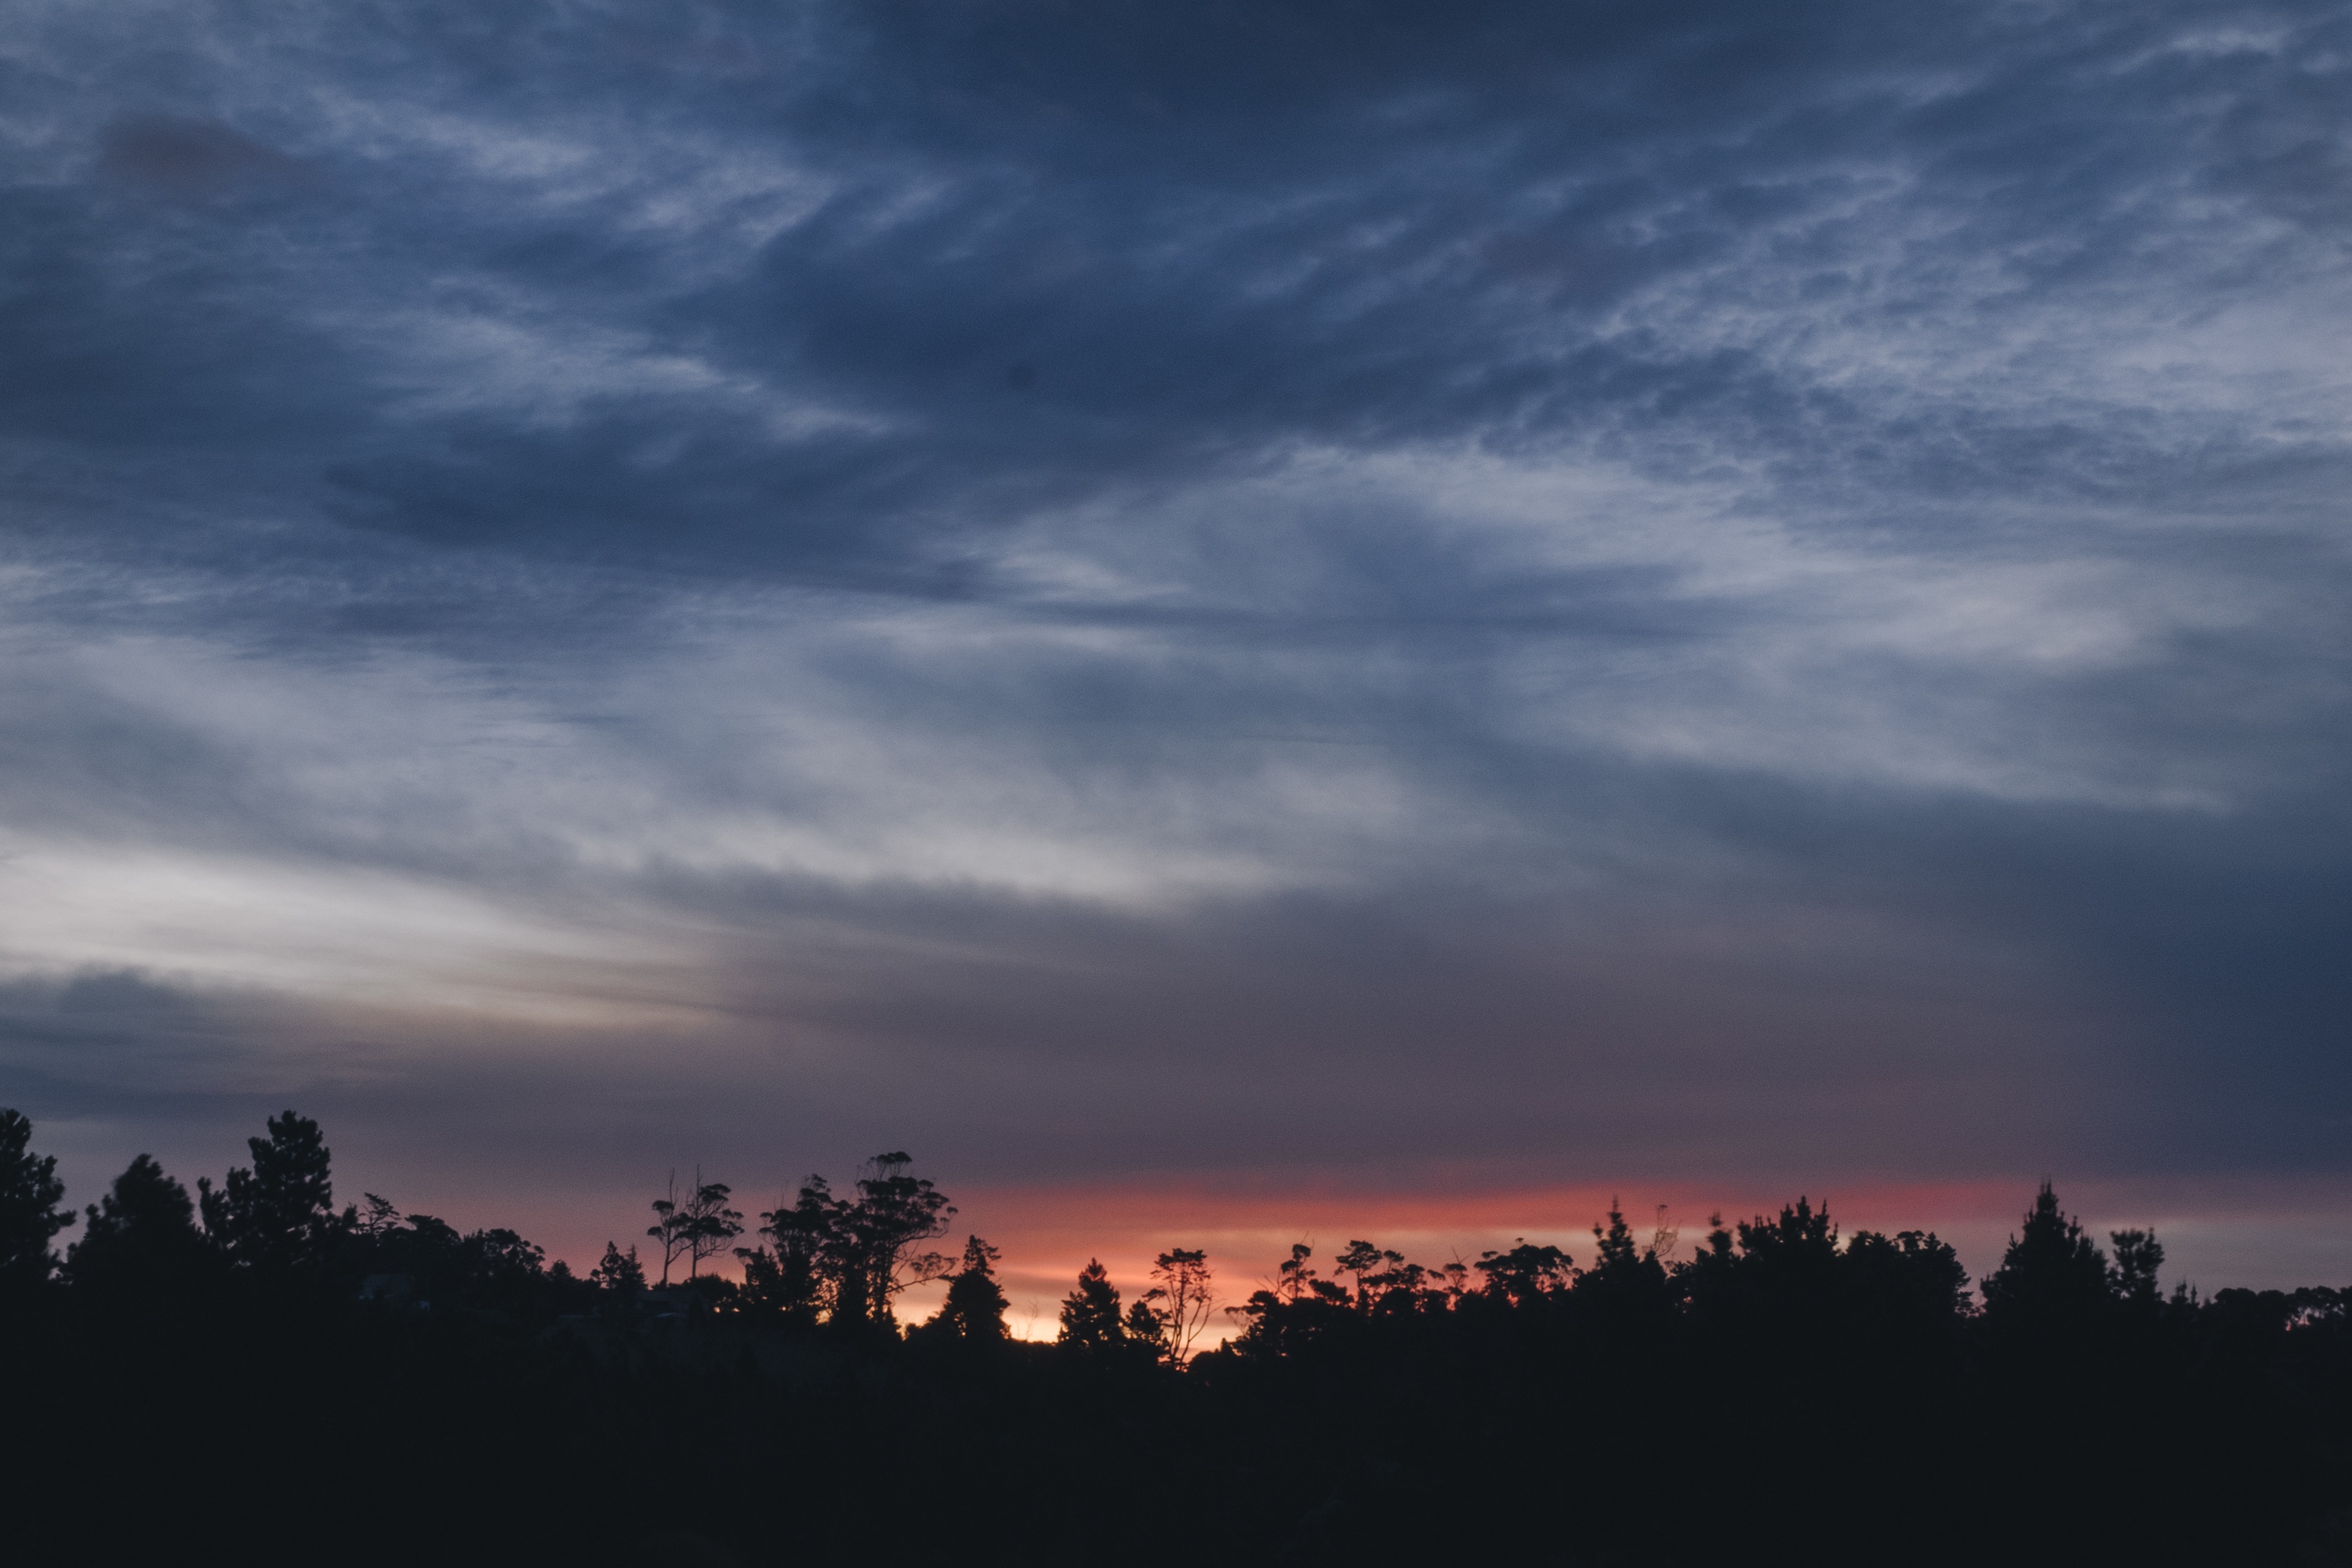
horizon, cloud, sky, sunrise, sunset, morning, dawn, atmosphere, dusk, evening, darkness, afterglow, meteorological phenomenon, atmospheric phenomenon, red sky at morning